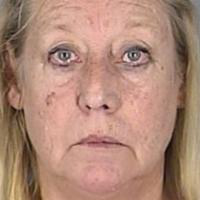
Age group: age 66-80